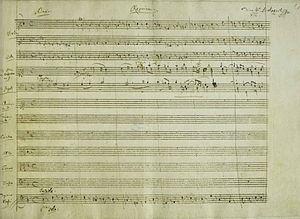
Un incipit désigne les premiers mots d'une œuvre musicale chantée ou d'un texte littéraire ; il s'agit donc du début d'un texte, qui peut être religieux ou non, chanté ou non.
La messe de Requiem en ré mineur, de Wolfgang Amadeus Mozart, composée en 1791, est une œuvre de la dernière année de la vie de Mozart, mais pas exactement la dernière œuvre du compositeur. Elle n'est de la main de Mozart que pour les deux tiers environ, la mort en ayant interrompu la composition. Elle reste néanmoins une de ses œuvres majeures et emblématiques.